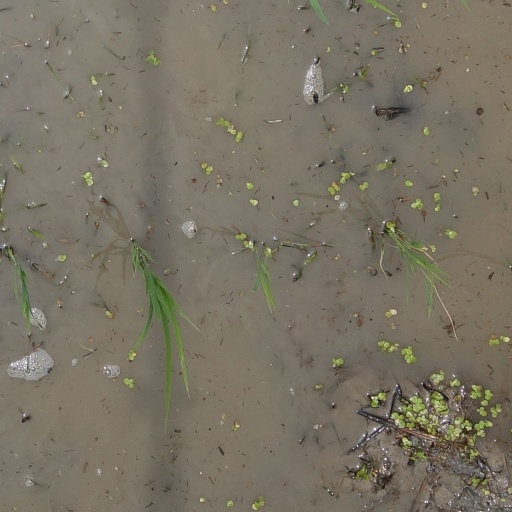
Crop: rice